Amanzia

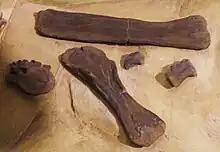
Humerus, partial femur, two vertebrae, and an ungual

The holotype remains were originally discovered in the 1860s, by workers in a limestone quarry in the Basse Montagne. Some of the remains were sold to collectors; when geologist Jean-Baptiste Greppin heard of this situation, he acquired all remaining bones and added them to the collection of the "Naturhistorisches Museum Basel". Due to being found in association with the theropod tooth MH 350 found near Moutier that probably belonged to "Ceratosaurus" or an indeterminate member of the Ceratosauria, they were misidentified as belonging to a predatory dinosaur, for which Greppin in 1870 coined the name ""Megalosaurus meriani"" (named after Peter Merian). In 1920, Werner Janensch reassigned the tooth to the genus "Labrosaurus". However, in 1922, Janensch realized the vertebrae belonged to a sauropod, so he wrote to Friedrich von Huene, who gave them the name "Ornithopsis greppini". In 1927, von Huene assigned the species to his new genus "Cetiosauriscus". From then on it has received little attention, with the few papers that mention it usually calling it a "nomen dubium" without further comment.